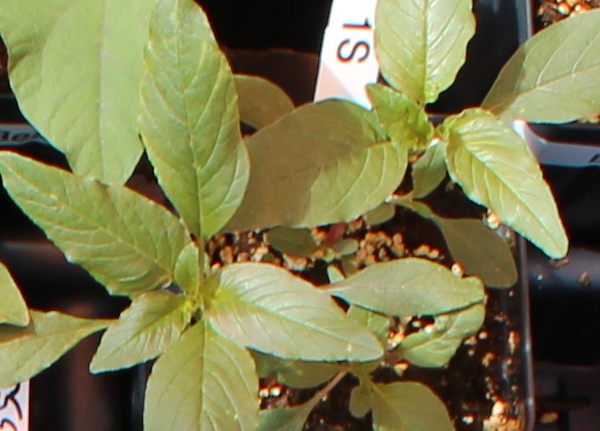
Label: Waterhemp